1950s

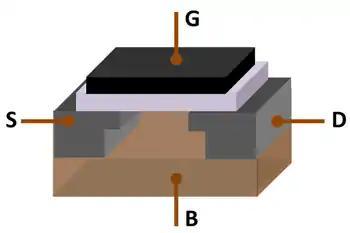
The MOSFET (MOS transistor) was invented by Mohamed Atalla and Dawon Kahng at Bell Labs in November 1959. It is central to the Digital Revolution, and the most widely manufactured device in history.

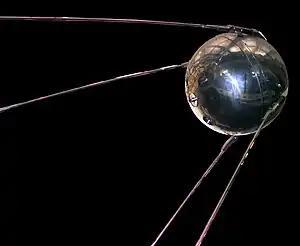
In 1957, the Soviet Union launches to space Sputnik 1, the first artificial satellite

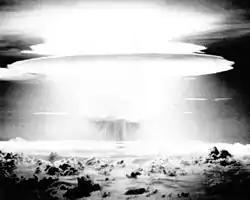
Castle Bravo: A 15 megaton hydrogen bomb experiment conducted by the United States in 1954. Photographed 78 miles (125 kilometers) from the explosion epicenter.

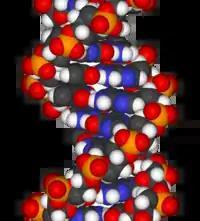
Francis Crick and James Watson discover the spiral structure of DNA

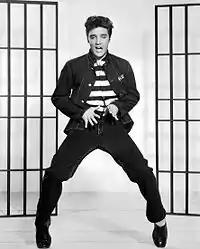
Elvis Presley was the best-selling musical artist of the decade. He is considered as the leading figure of the rock and roll and rockabilly movement of the 1950s.

The recently invented bipolar transistor, though initially quite feeble, had clear potential and was rapidly improved and developed at the beginning of the 1950s by companies such as GE, RCA, and Philco. The first commercial transistor production started at the Western Electric plant in Allentown, Pennsylvania, in October, 1951 with the point contact germanium transistor. It was not until around 1954 that transistor products began to achieve real commercial success with small portable radios.